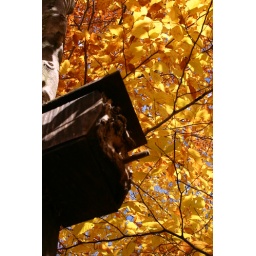
this gorgeouse tree behind my parents house has a cute little bird house in it